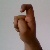
The image shows a hand gesture representing the letter 'X' in Indian Sign Language.